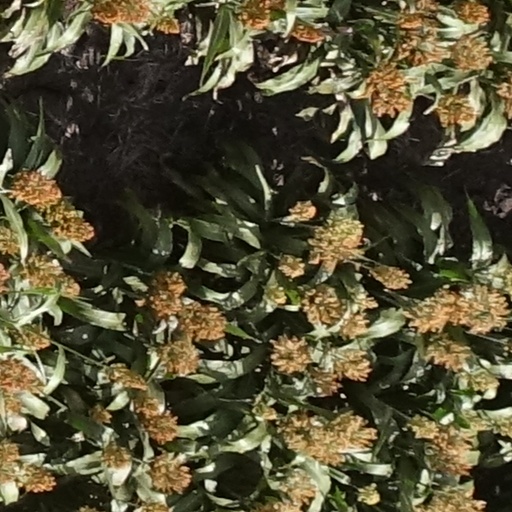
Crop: sorghum